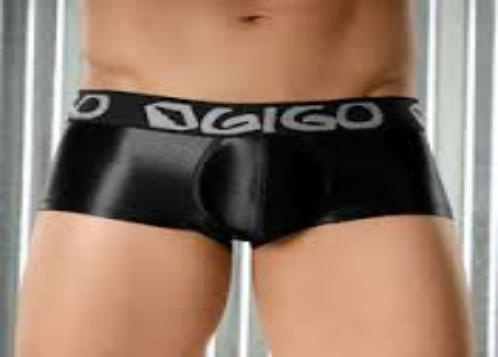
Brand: gigo
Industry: Clothes